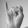
ASL letter: I